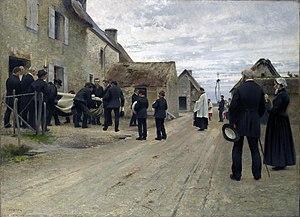
Enterrement dans un village de la Manche
Le millénaire normand est un événement organisé du 3 au 11 juin 1911 à Rouen pour la célébration du 1000ᵉ anniversaire de la fondation du duché de Normandie par le traité de Saint-Clair-sur-Epte.
August Hagborg, né à Göteborg le 26 mai 1852, mort à Paris le 30 avril 1921, est un peintre suédois.